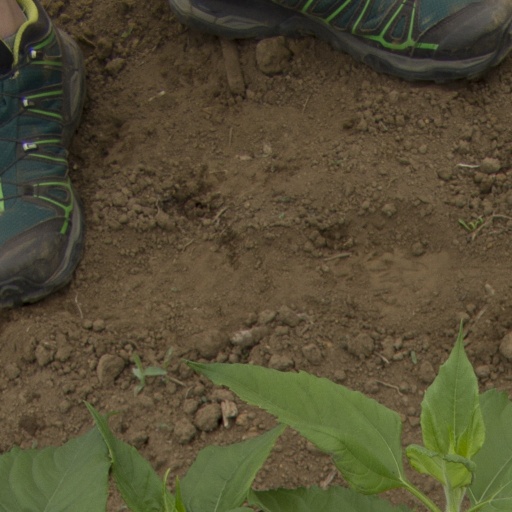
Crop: Jerusalem artichoke